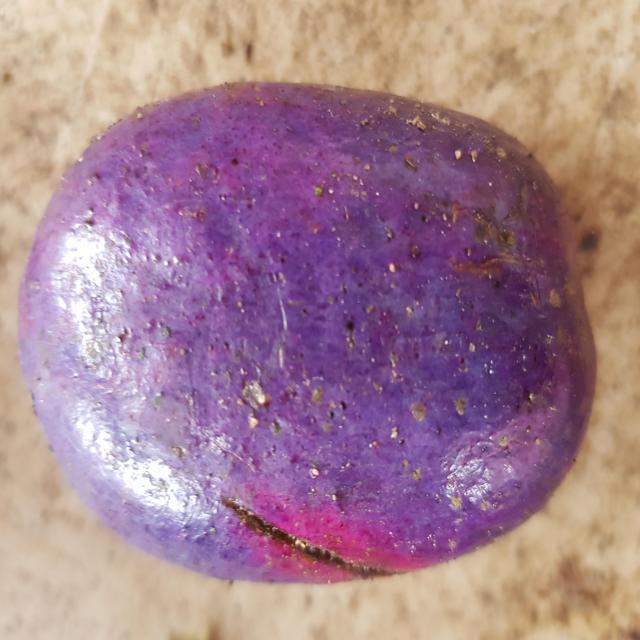
Plum grade: unaffected